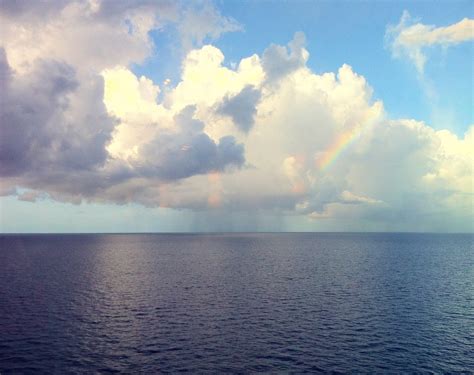
Weather: cloudy or overcast